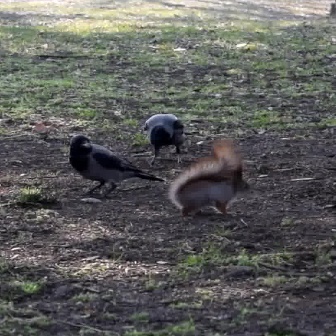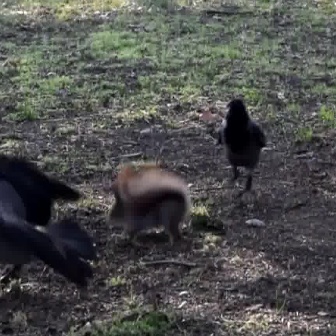
  Please identify the target specified by the bounding box [165,136,252,222] in the first image and locate it in the second image. Return the coordinates in [x_min,y_min,x_max,y_max] format.
Answer: [101,160,189,248]